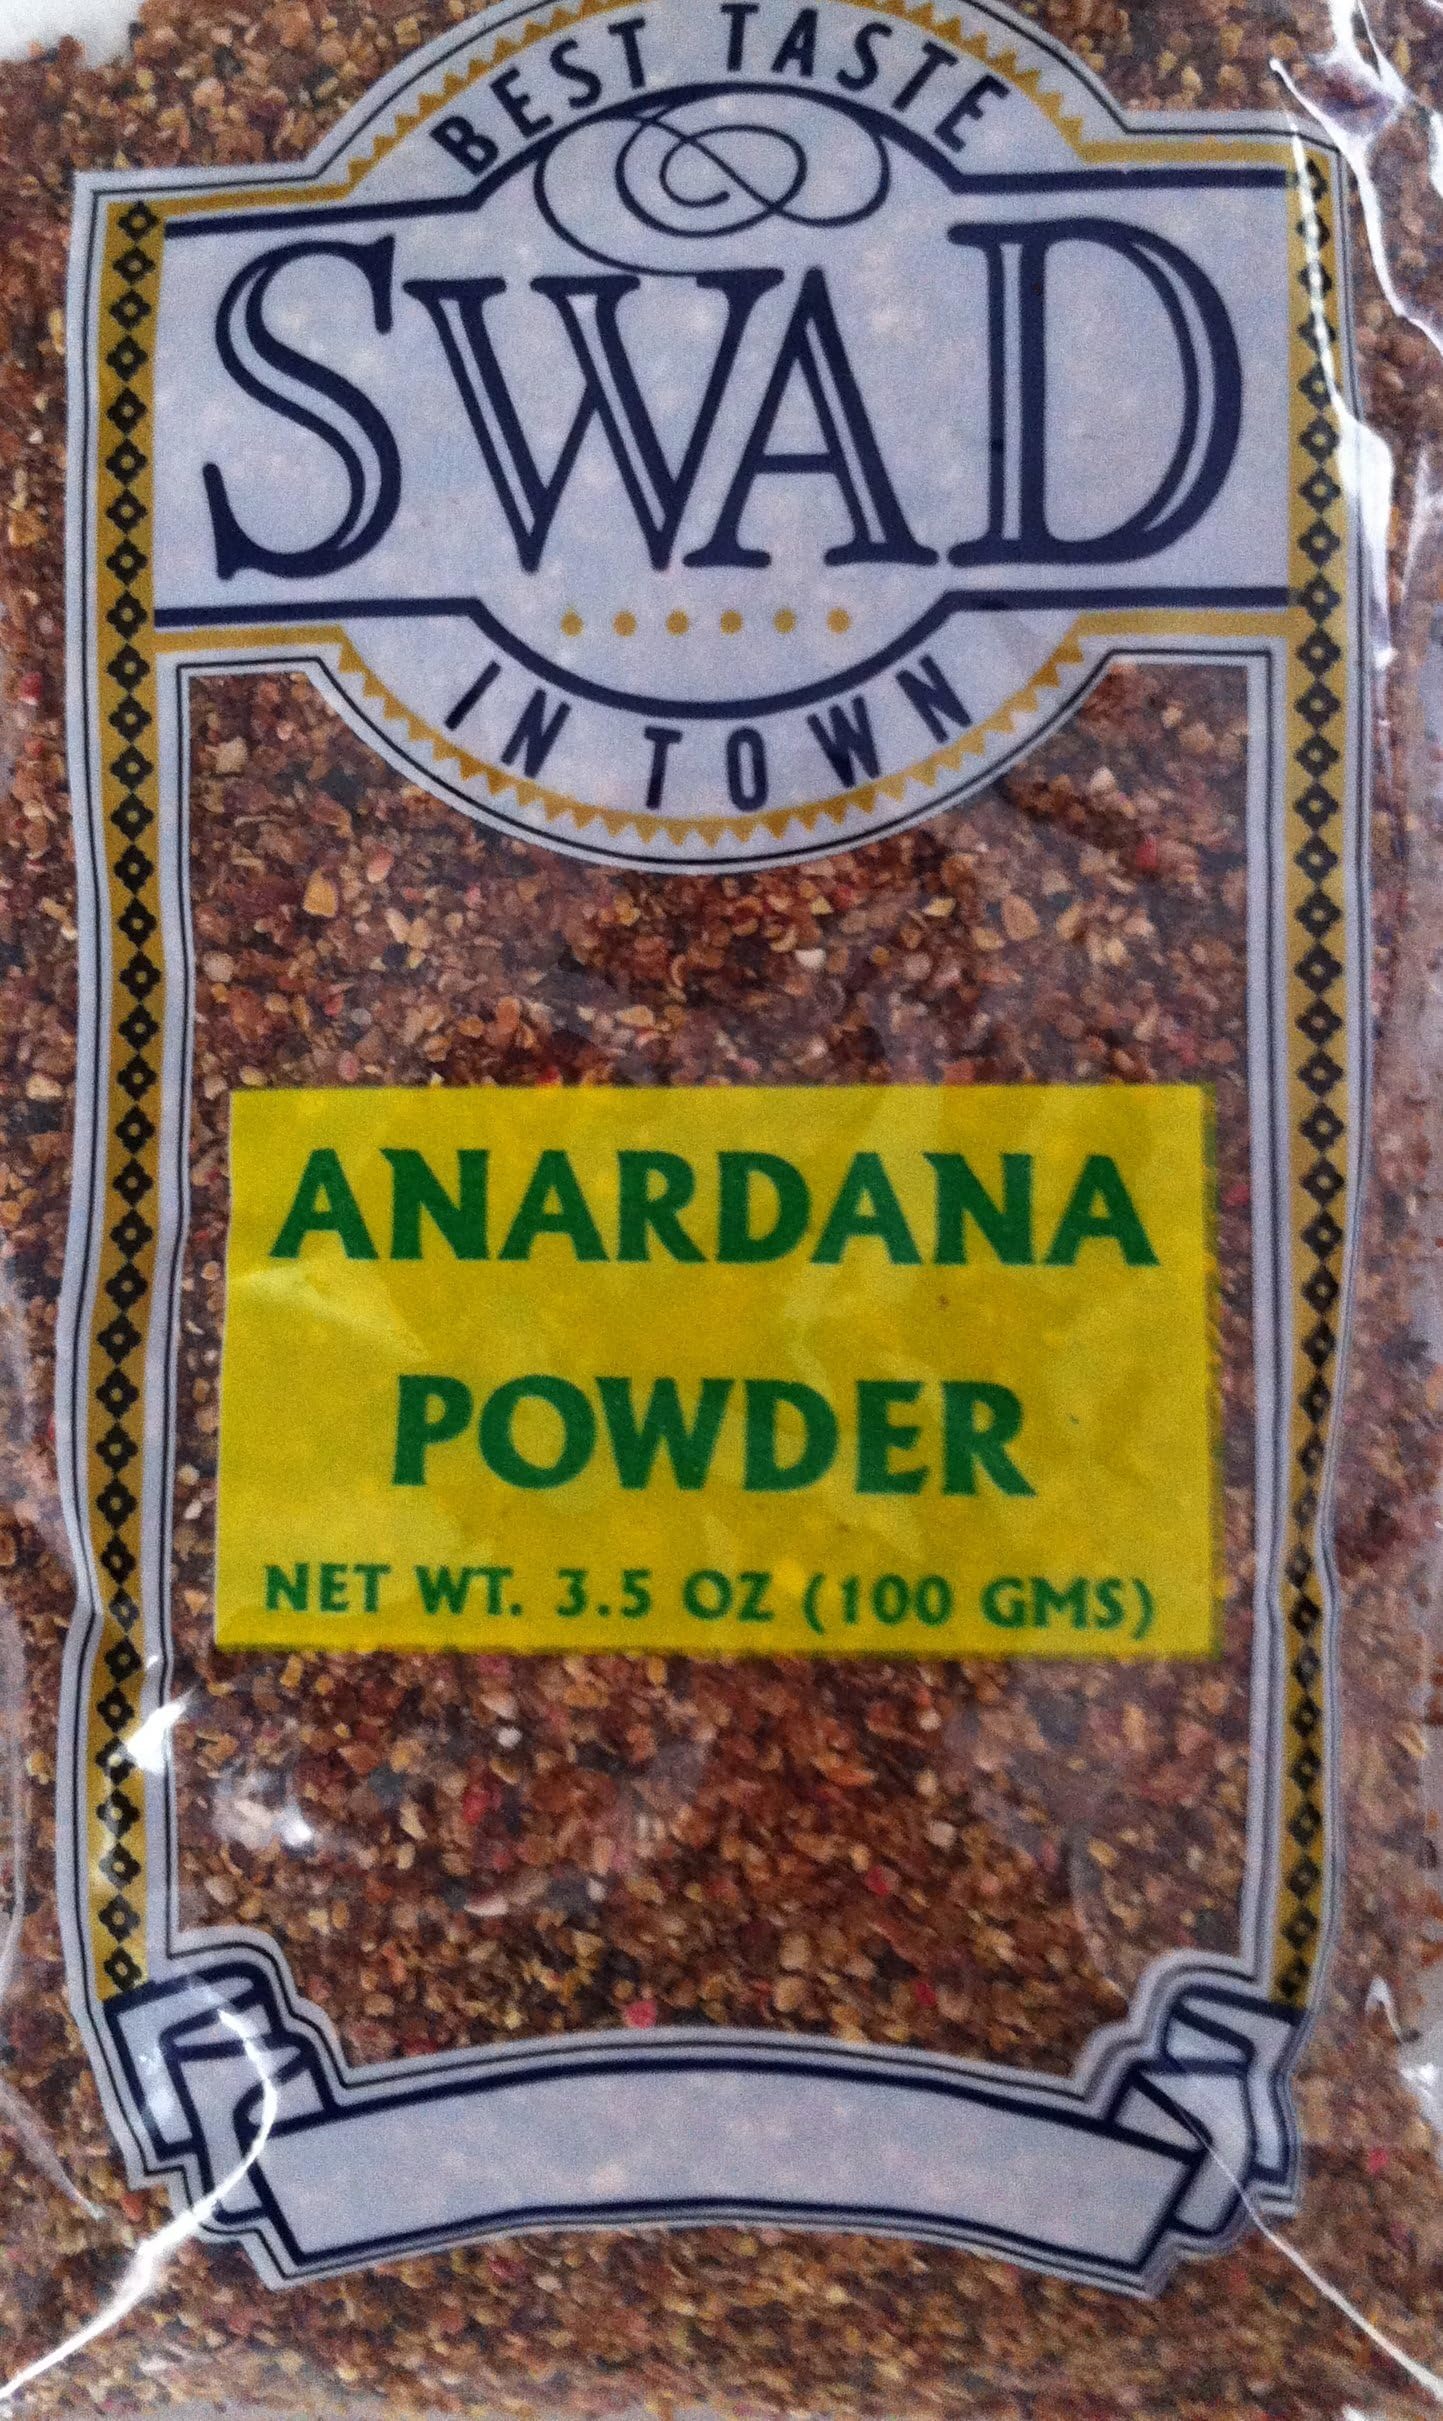
Item Name: Swad Anardana (Pomegranate) Powder - 3.5oz
Bullet Point 1: made from pure pomegranate seeds
Bullet Point 2: Product of India
Product Description: Anardana powder is a ground variety of pomagranate seeds. This powder is used<br /><br /> for curries, meats and lentils for a tangy taste. Pomegranate powder is also<br /><br /> known to ease heartburn. Make a delicious dish with this powder that your<br /><br /> whole family will love. Also available in seeds.
Value: 1.0
Unit: Count

Price: 12.99